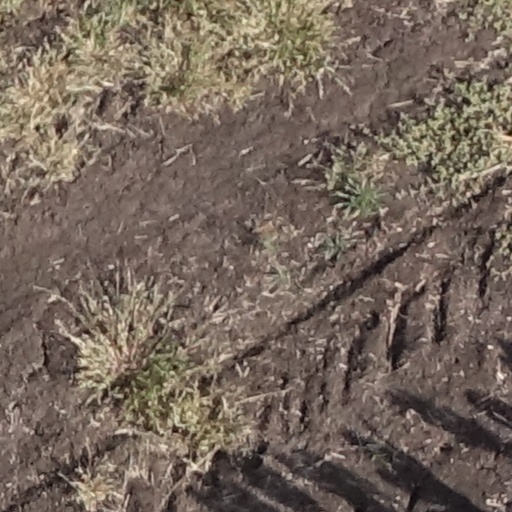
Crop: sorghum